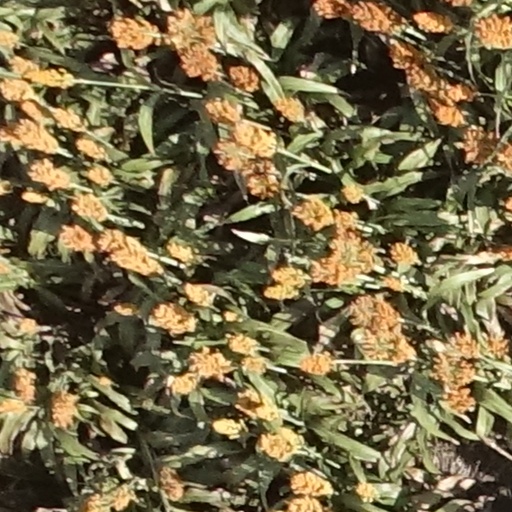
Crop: sorghum